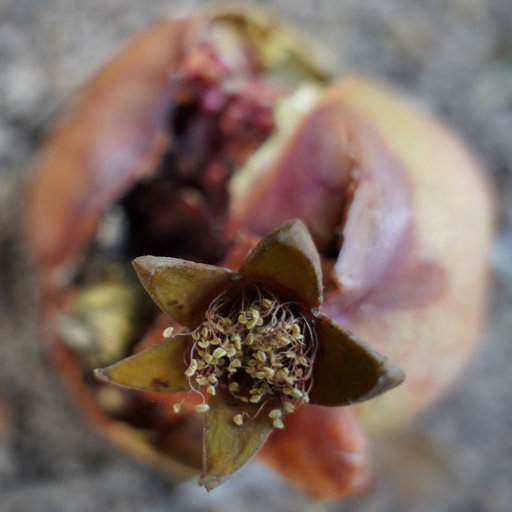
Label: Ectomyelois ceratoniae